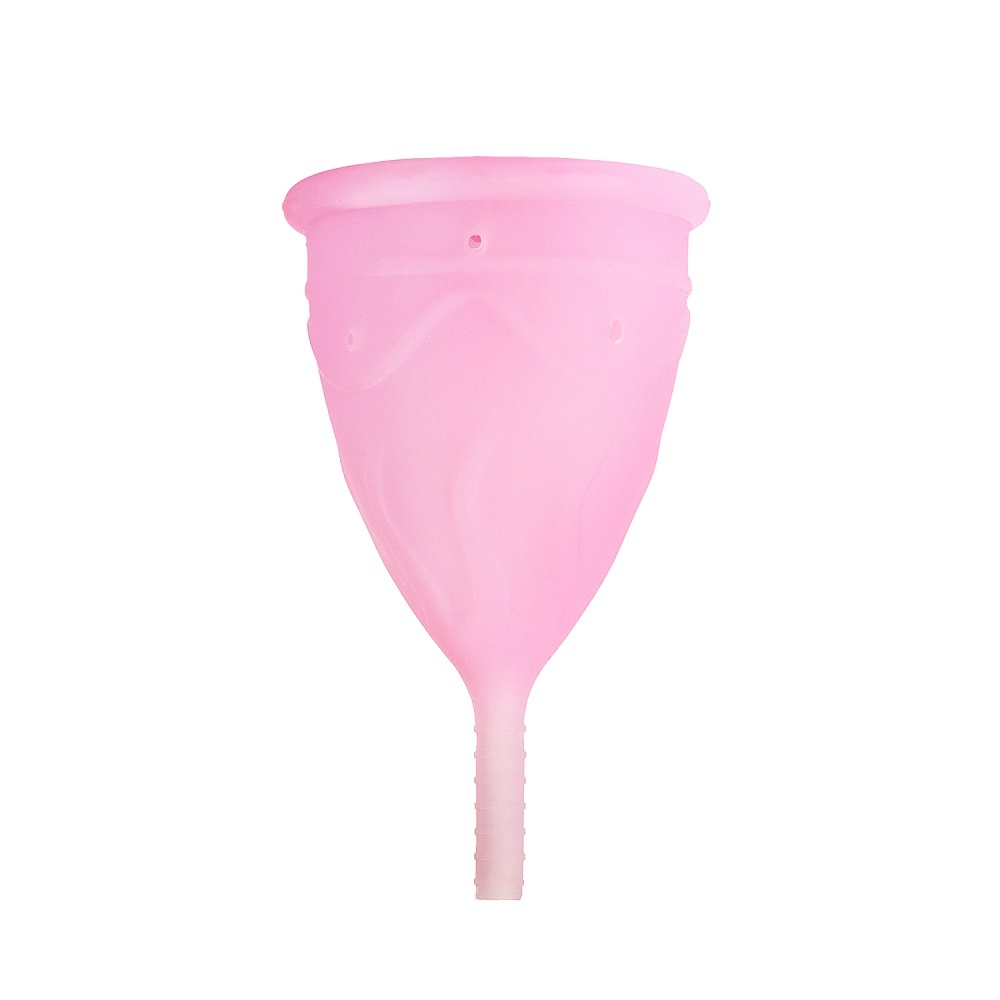
Femintimate Eve Menstrual Cup Small
Eve cup is an innovative, convenient and environmentally friendly menstrual cup. The ideal solution for your personal hygiene. Made of 100% Platinum Silicone, tolerance is optimal, allowing extended use up to 12 hours. Why use Eve cup? It will not cause allergies, fungal infections, or urethritis. It will not adversely alter the natural environment of the vagina. Cup size: Small 4.8 x 3.2 cm Large: 6 x 3.8 cm
Brand: Femintimate
Category: Health & Beauty > Personal Care > Feminine Sanitary Supplies > Menstrual Cups